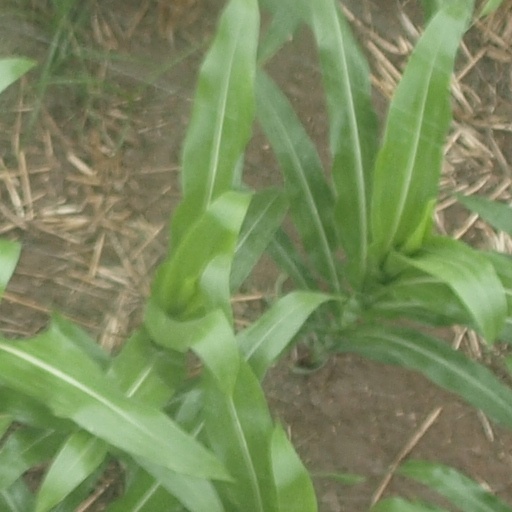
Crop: maize; corn